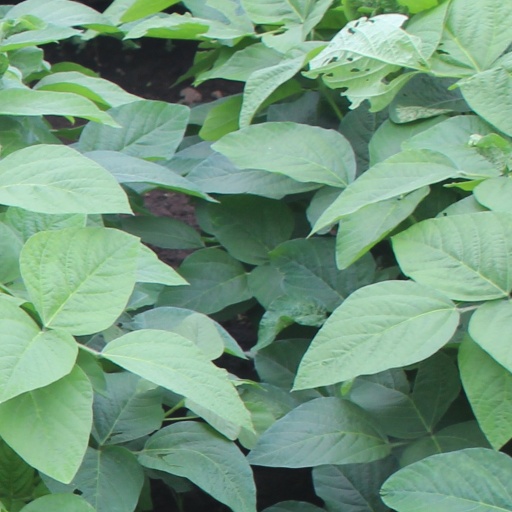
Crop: soybean